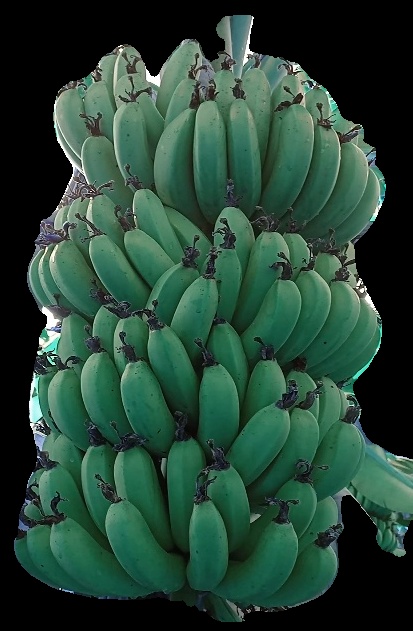
Variety: pachbale
Grade: grade1